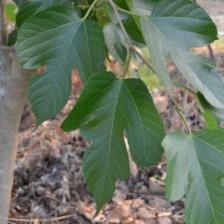
Variety: RedKing